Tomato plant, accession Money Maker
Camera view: vertical (180 deg); turntable rotation: 210 degrees
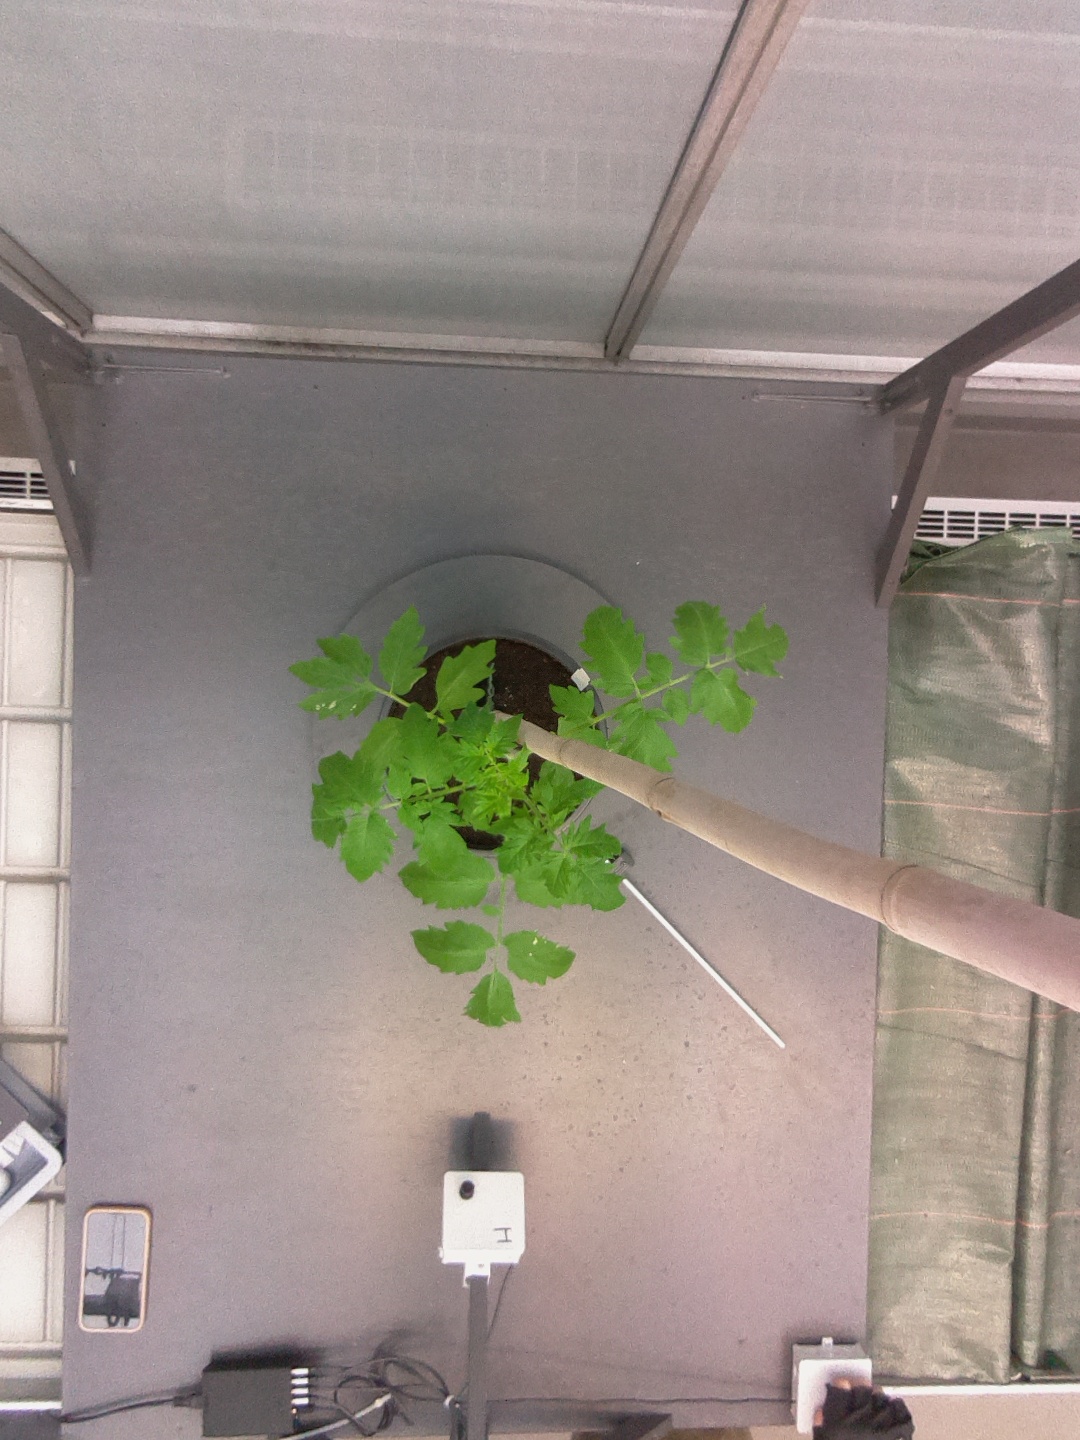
BBCH growth stage 13: 6 of true leaves visible